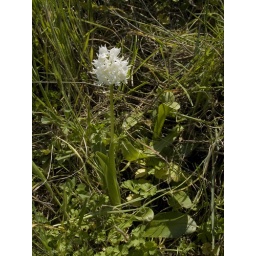
Crete, Rodhovani, april 2007. An ipochromatic speciment, found in field with plenty of normal plants of Orchis simia.